Harry Mestayer

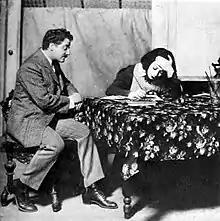
In "Wild Duck"

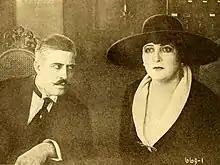
In "Wife or Country"

Harry Tweed Mestayer (1876–1958) was an actor in silent films and theatrical productions in the U.S. He had leading roles and was a supporting actor in more than two dozen films and numerous theaterical productions. He performed in California, was in several hits in Chicago and performed on Broadway.